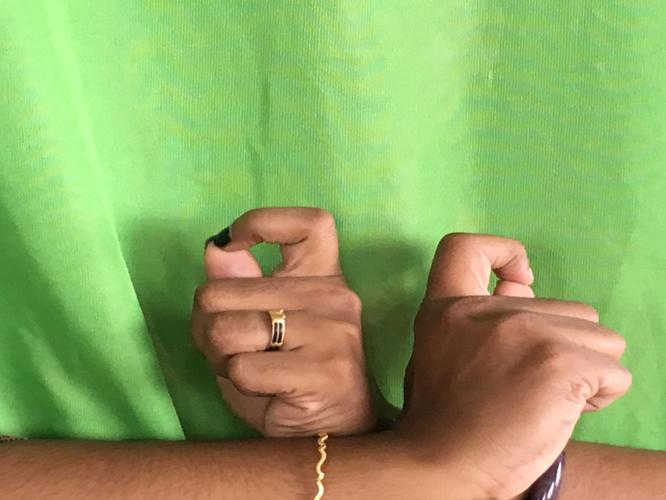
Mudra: Berunda
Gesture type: double_hand